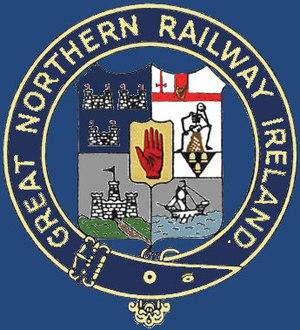
La Great Northern Railway of Ireland est une compagnie ferroviaire irlandaise créée en 1876 et disparue en 1958.